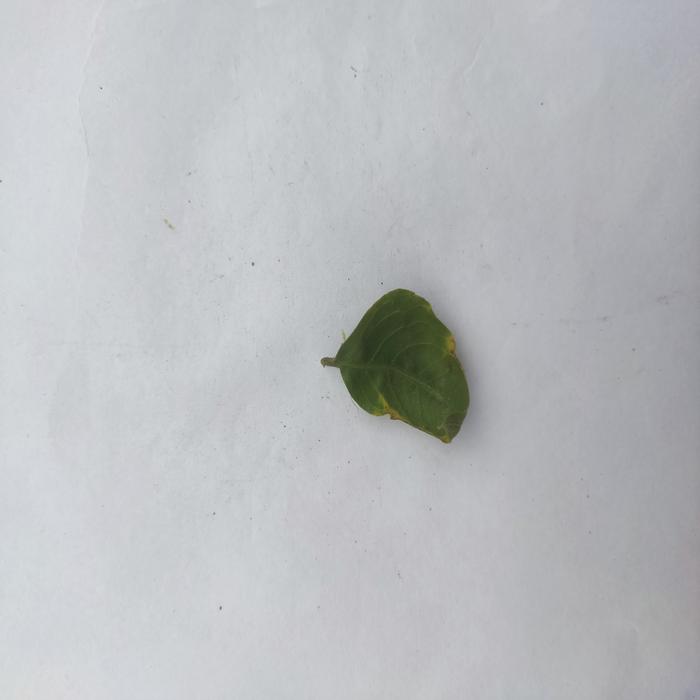
Crop: Aegle Marmelos
Leaf condition: Leaf_Curl